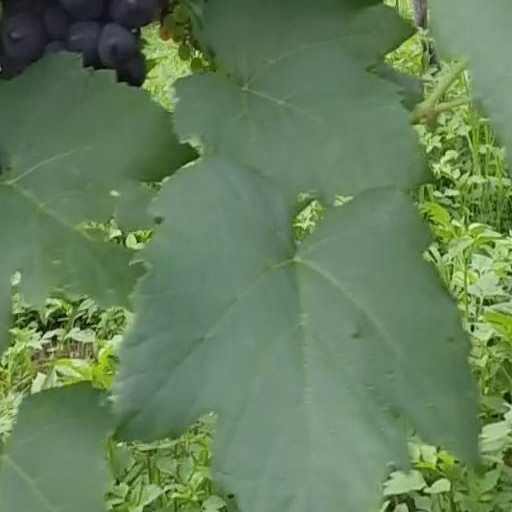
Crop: grape